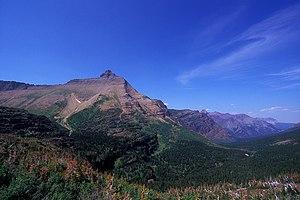
Un tripoint hydrographique est un point de la surface de la Terre où se rejoignent trois bassins versants.
Un tripoint hydrographique est un point de la surface de la Terre où se rejoignent trois bassins versants.